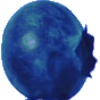
Label: huckleberry